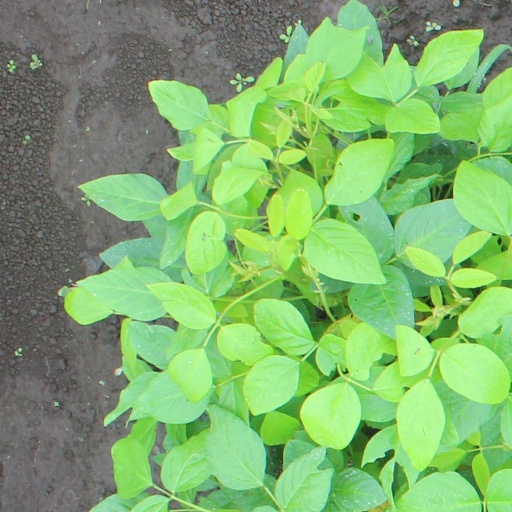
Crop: soybean